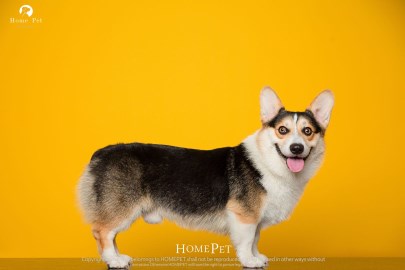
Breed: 2909-n000116-Cardigan